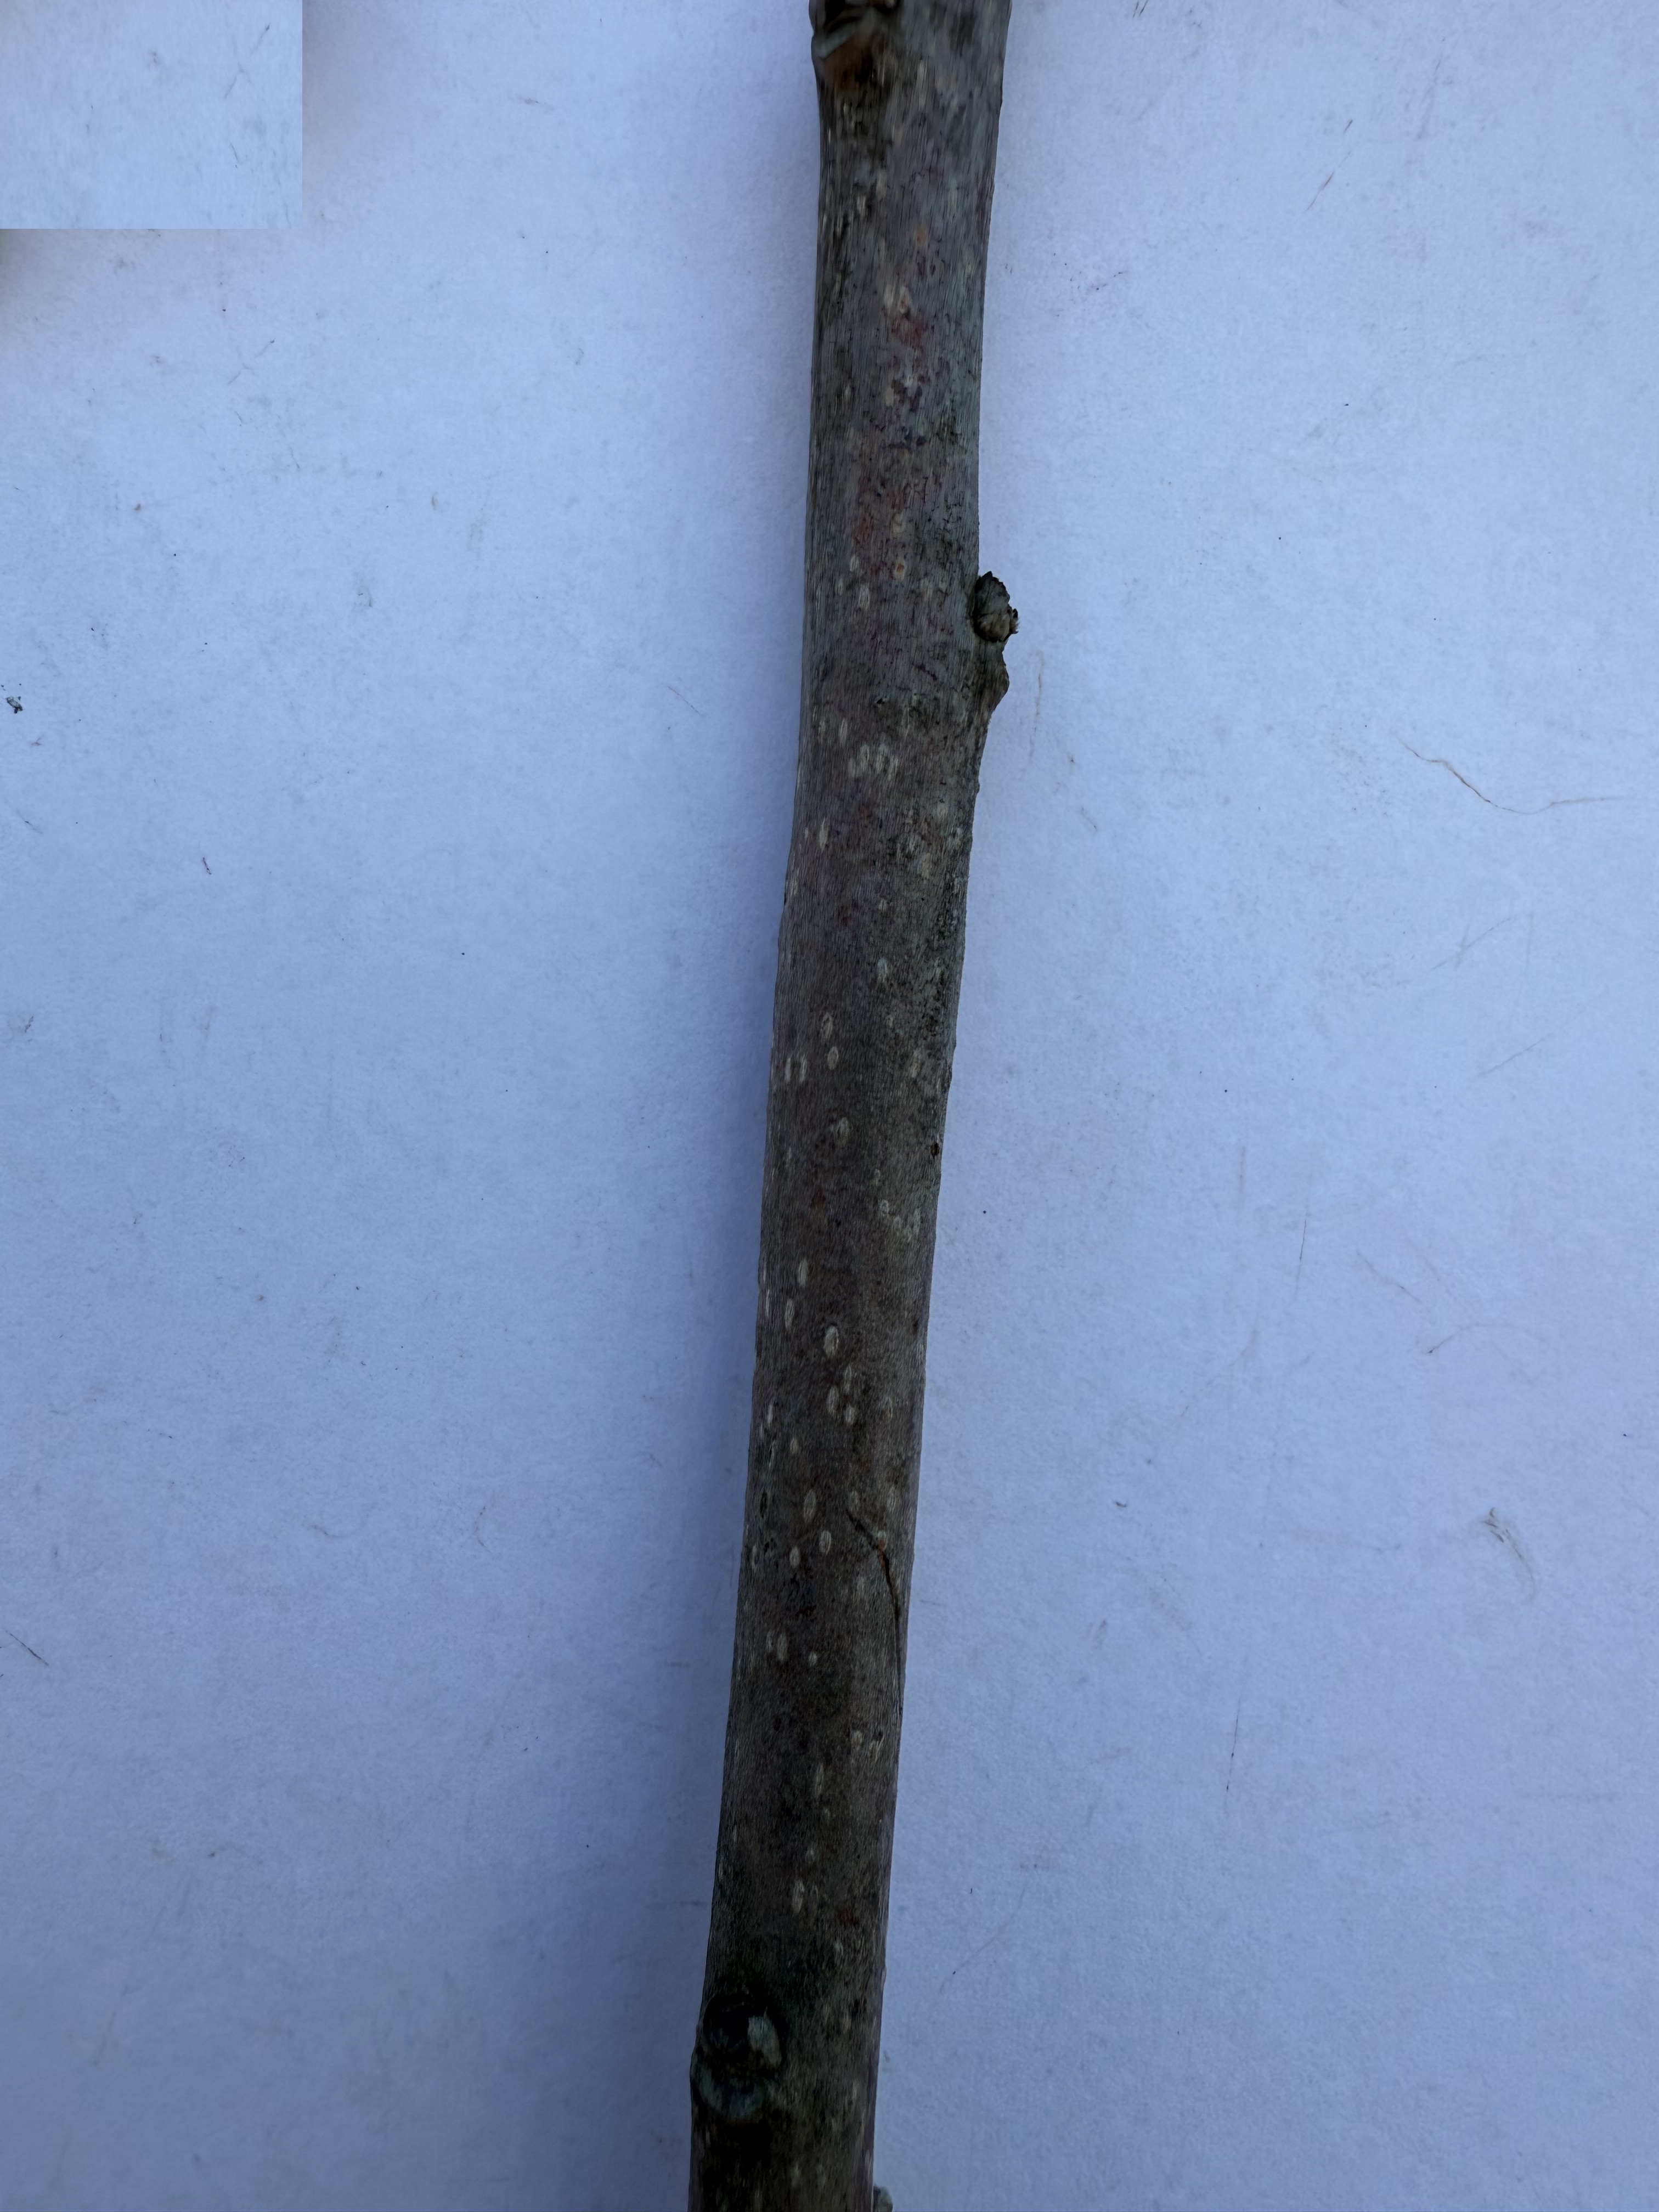
Variety: Hachiya Persimmon